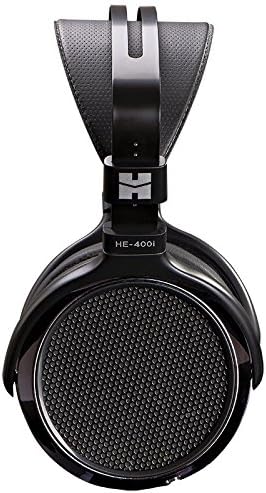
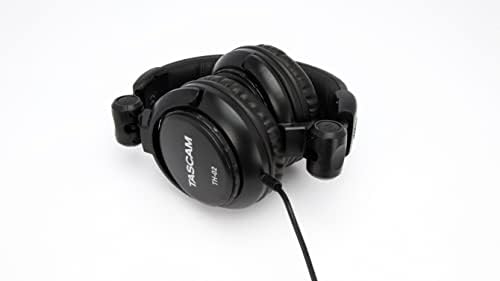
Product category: headphones
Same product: no